The American Adventure Theme Park

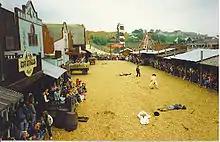
American Adventure in 1991

Ventureworld immediately renamed the park American Adventure World, with the intention of dropping the American theming and ultimately renaming the park Adventure World. Various logos produced over the next few seasons would use the "American Adventure World" name, but with the prominence of the first and last words varying wildly. By the end of the park's life, the title had reverted to "The American Adventure".